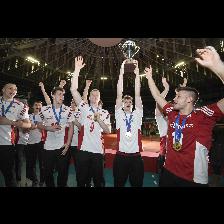
Label: Human